Views on birth control in the Church of Jesus Christ of Latter-day Saints

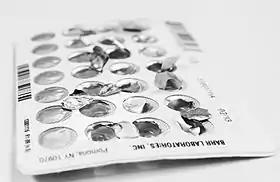
A package of birth control pills.

Views on birth control in the Church of Jesus Christ of Latter-day Saints have changed over the course of the church's history. Leaders of the Church of Jesus Christ of Latter-day Saints (LDS Church) have gone from historically condemning the use of any birth control as sinful, to allowing it in the present day. LDS leaders regularly spoke out against birth control into the 1970s, and gradually in the 1980s and 1990s, leaders stopped overtly teaching against it.